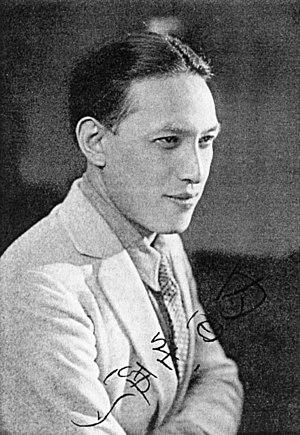
Tomu Uchida, de son vrai nom Tsunejirō Uchida, né le 26 avril 1898 à Okayama et mort le 7 août 1970, est un réalisateur japonais.